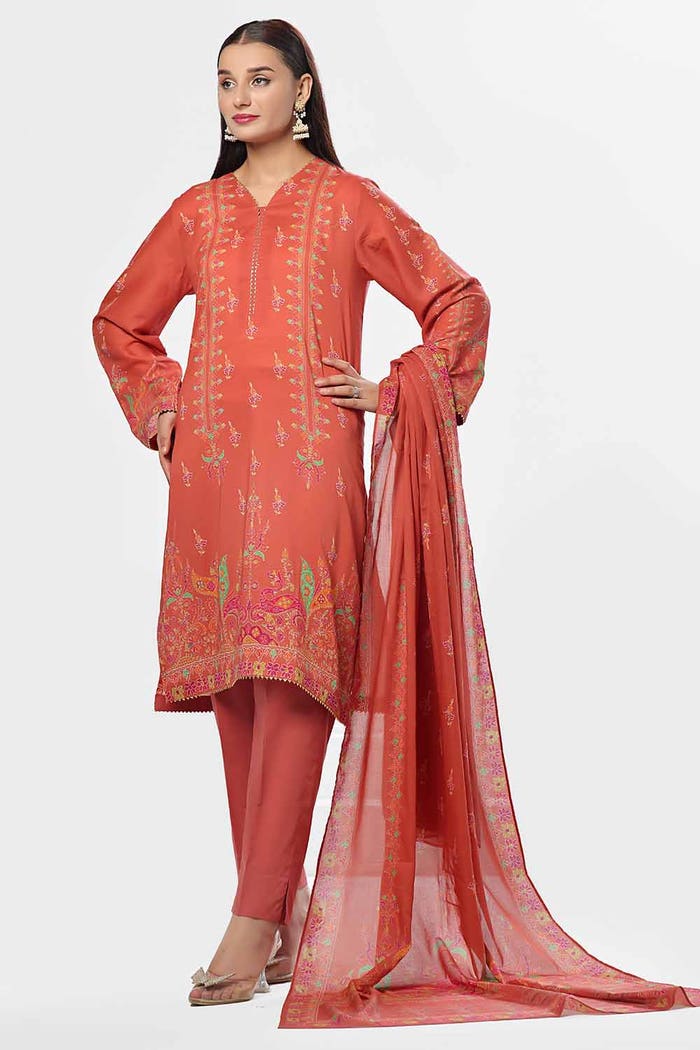
coral karigari suit